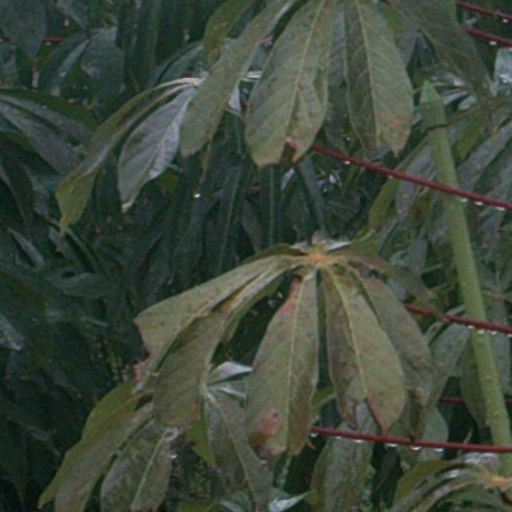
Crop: cassava